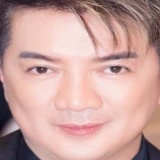
ca sĩ Đàm Vĩnh Hưng